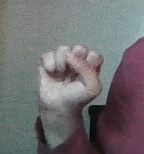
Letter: saad